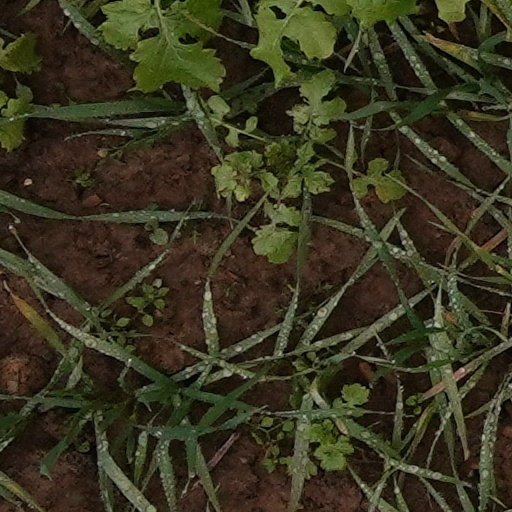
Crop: wheat